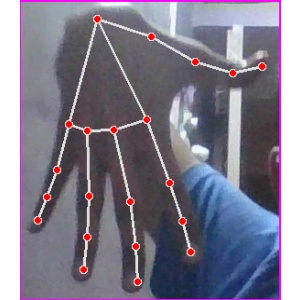
अक्षर: ढ